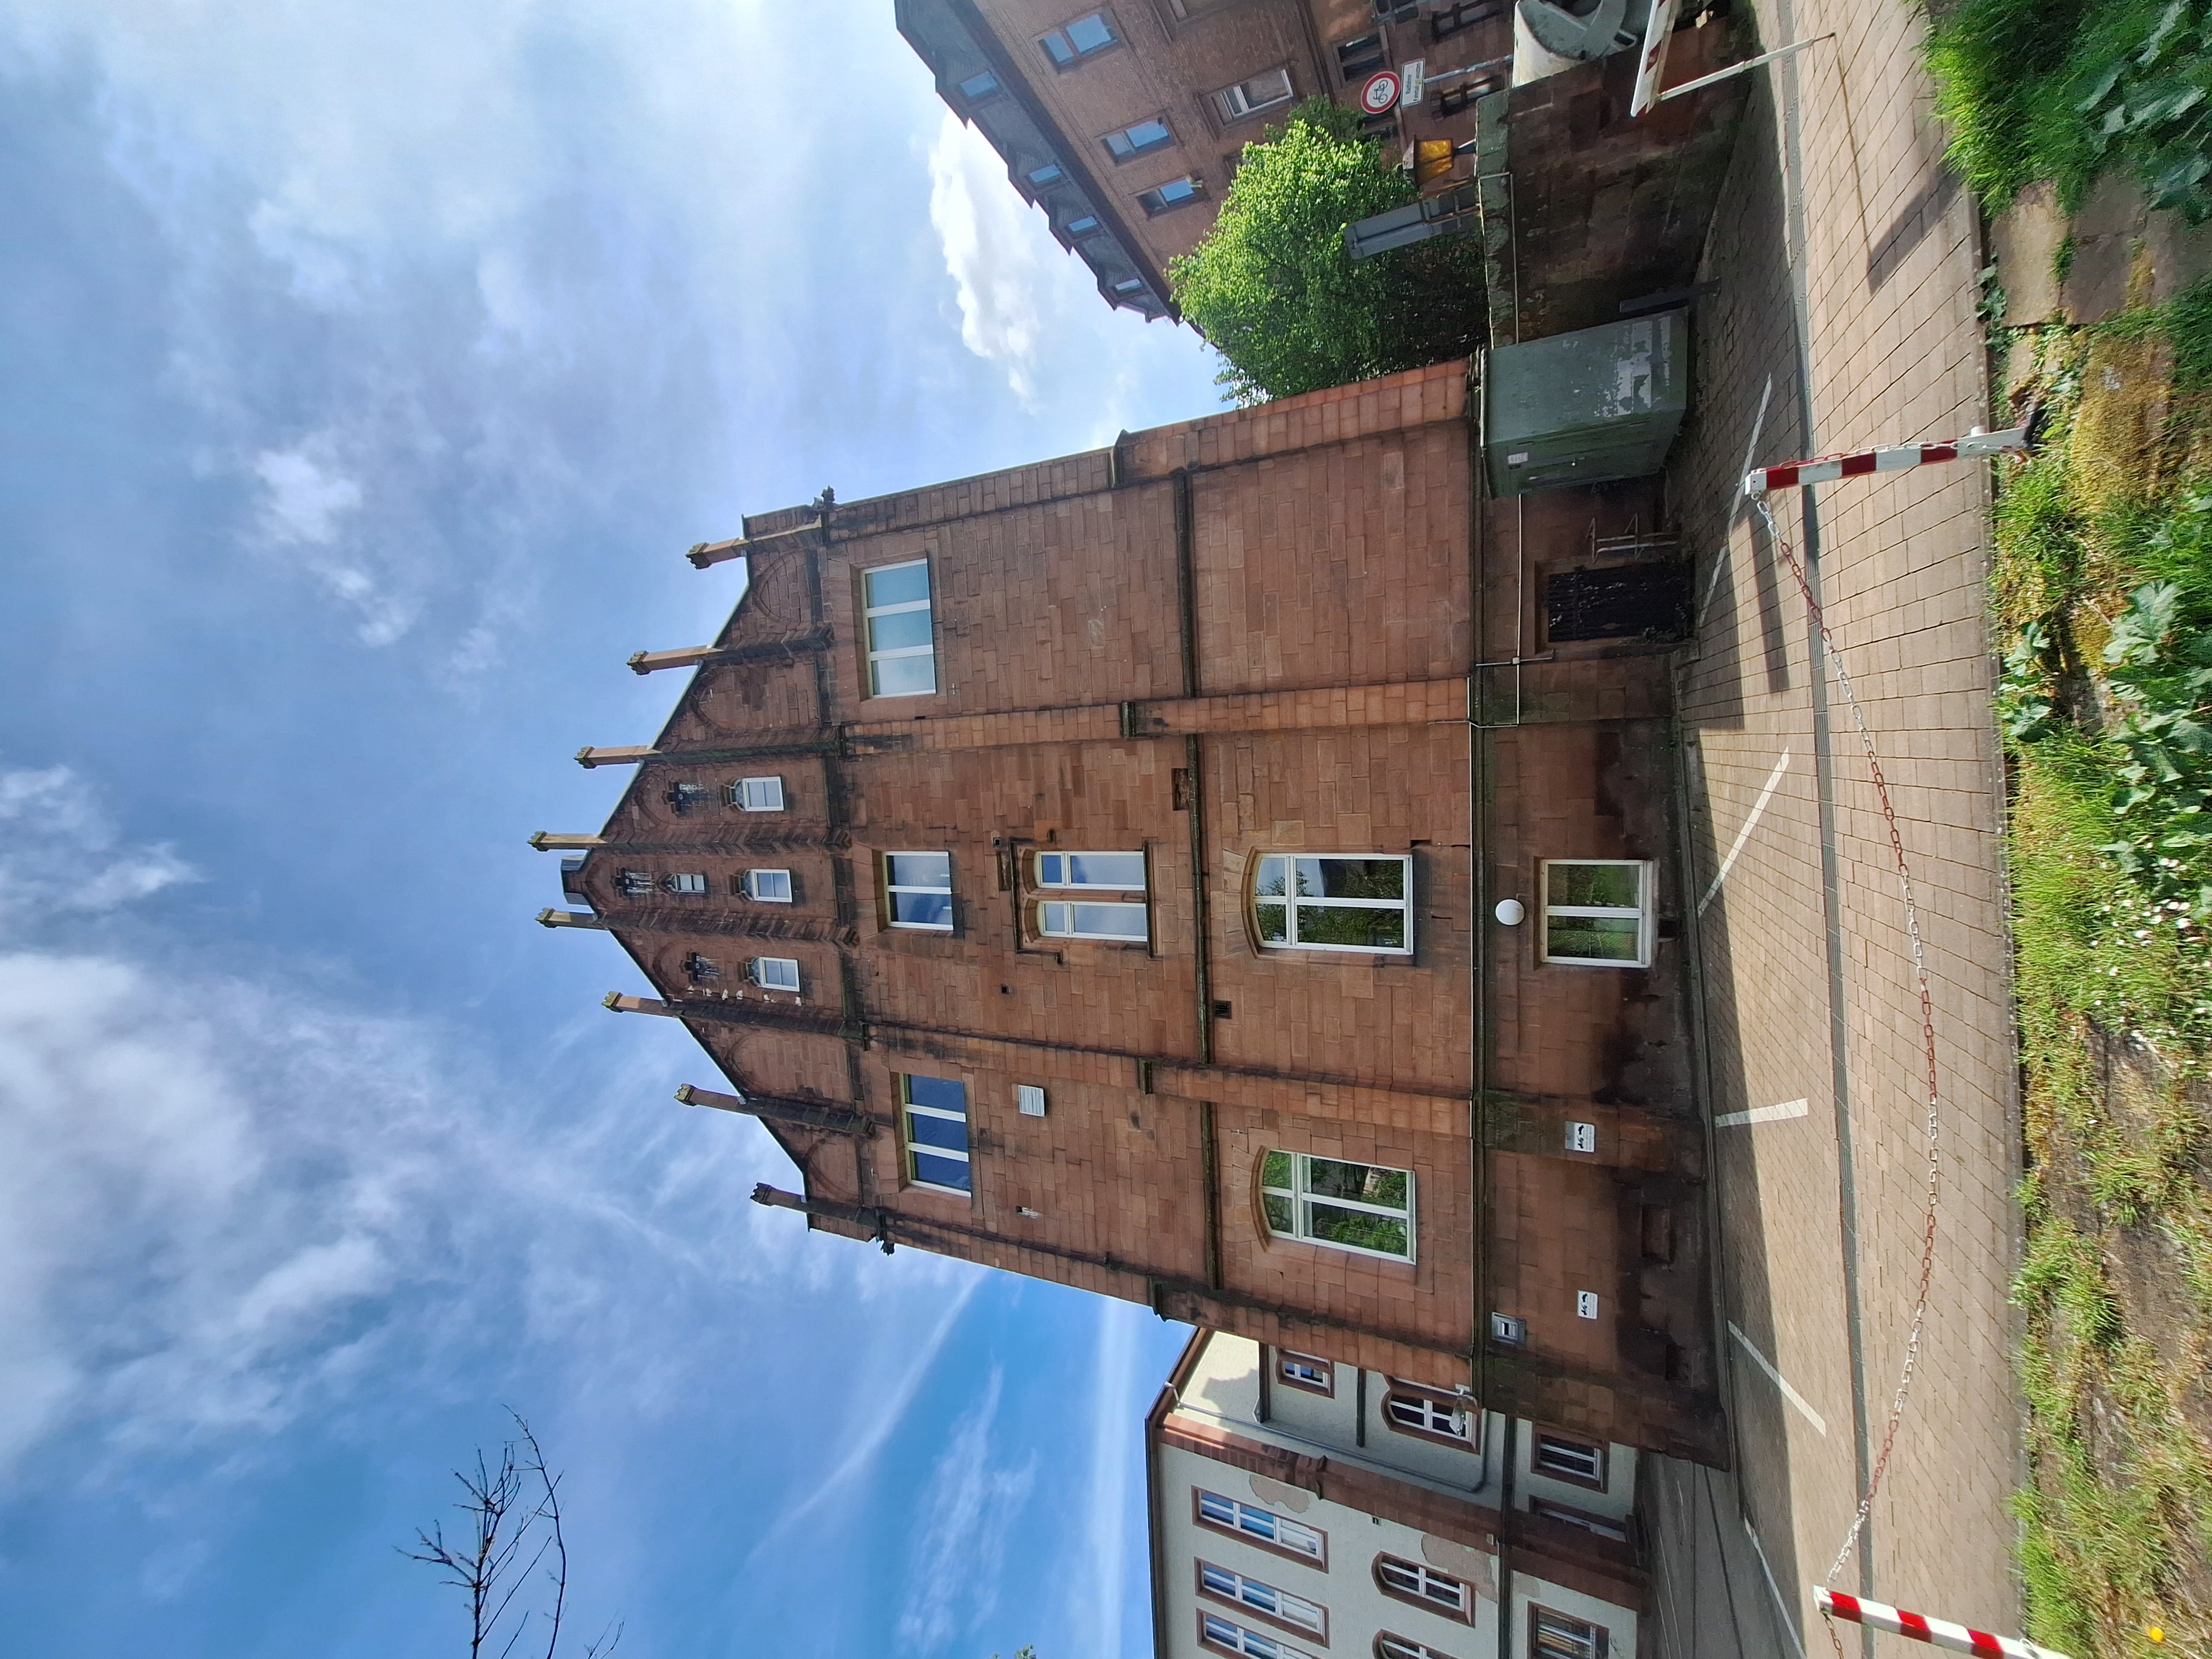
Building: Pilgrimstein 2